Magahi culture

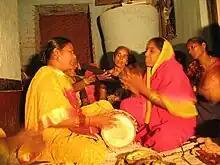
Magahi folk singers

Jainism was also born in Magadha as last Tirthankar, Mahaveer Jain were born in Magadh, and it's also believed that almost 20 Tirthankars got enlightenment in magadha (Sammed shikharji and Pavapuri).